Rugby union in Fiji

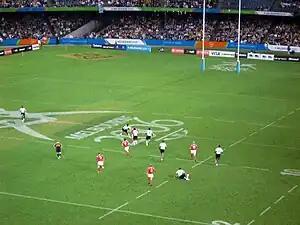
The Fiji sevens team at the 2006 Commonwealth Games in Melbourne.

Fiji have competed at seven World Cups since the tournament was first held in 1987. They made the quarter-finals in 1987, 1999, and in 2023. Fiji also compete in the Pacific Tri-Nations alongside Samoa and Tonga. Fiji also participate in the IRB Pacific 5 Nations, again with Samoa and Tonga, as well as Japan and the Junior All Blacks. Fiji perform the cibi as part of their pre-match traditional. The Fiji kit is made up of white jerseys with black shorts. Fiji also participate in the Pacific Tri-Nations series between Tonga, Fiji and Samoa which has been played since 1982. The Pacific Nations Cup is a competition which involves Fiji, Samoa, Tonga as ell as the Junior All Blacks and the Japan and Australia A.